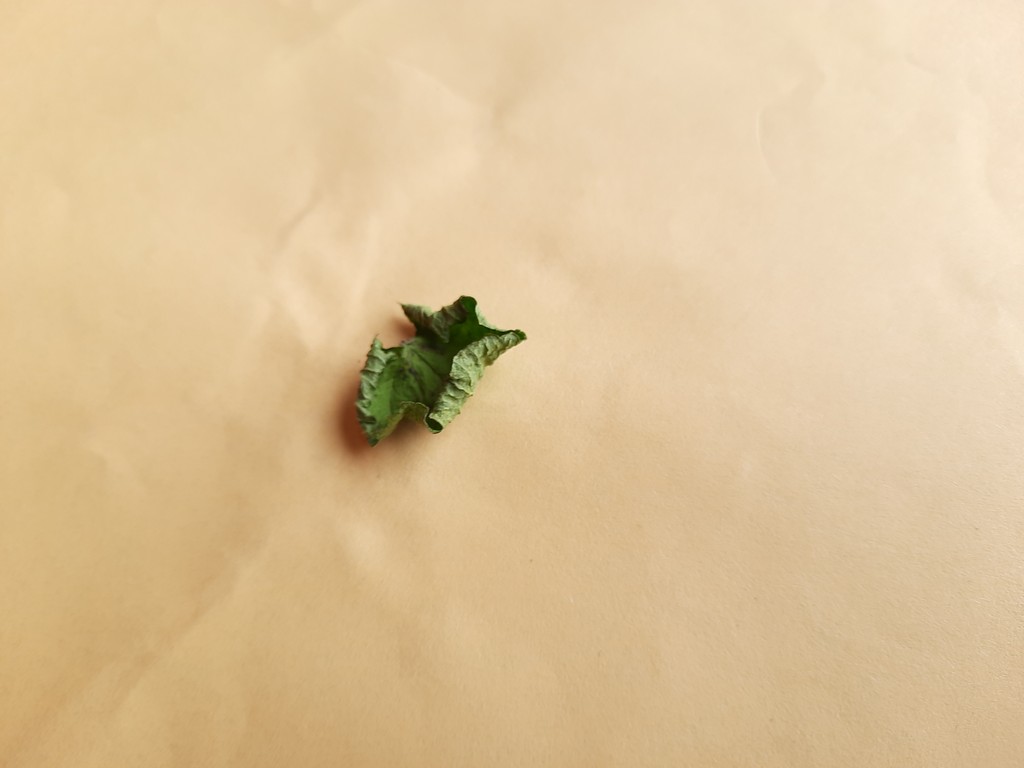
Label: Dried